Discourse (software)

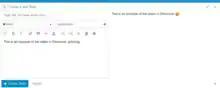
Discourse Editor (Composer)

Discourse features a rich-text editor (the "composer"). It supports plain text, markdown, and HTML. The composer features a toolbar which includes formatting, quoting, and upload buttons. The preview panel in the composer allows users to see a live preview of the post. It supports drag and drop image and file uploads. The composer supports OpenGraph and oEmbed. URLs from external websites that support those standards will automatically expand to provide a summary of the URL. One of the key features of the composer is its ability to save drafts prior to publishing them.